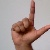
The image shows a hand gesture representing the letter 'L' in Indian Sign Language.